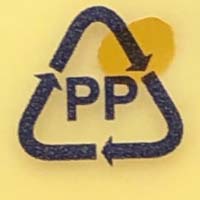
Plastic recycling code class: 5_polypropylene_PP